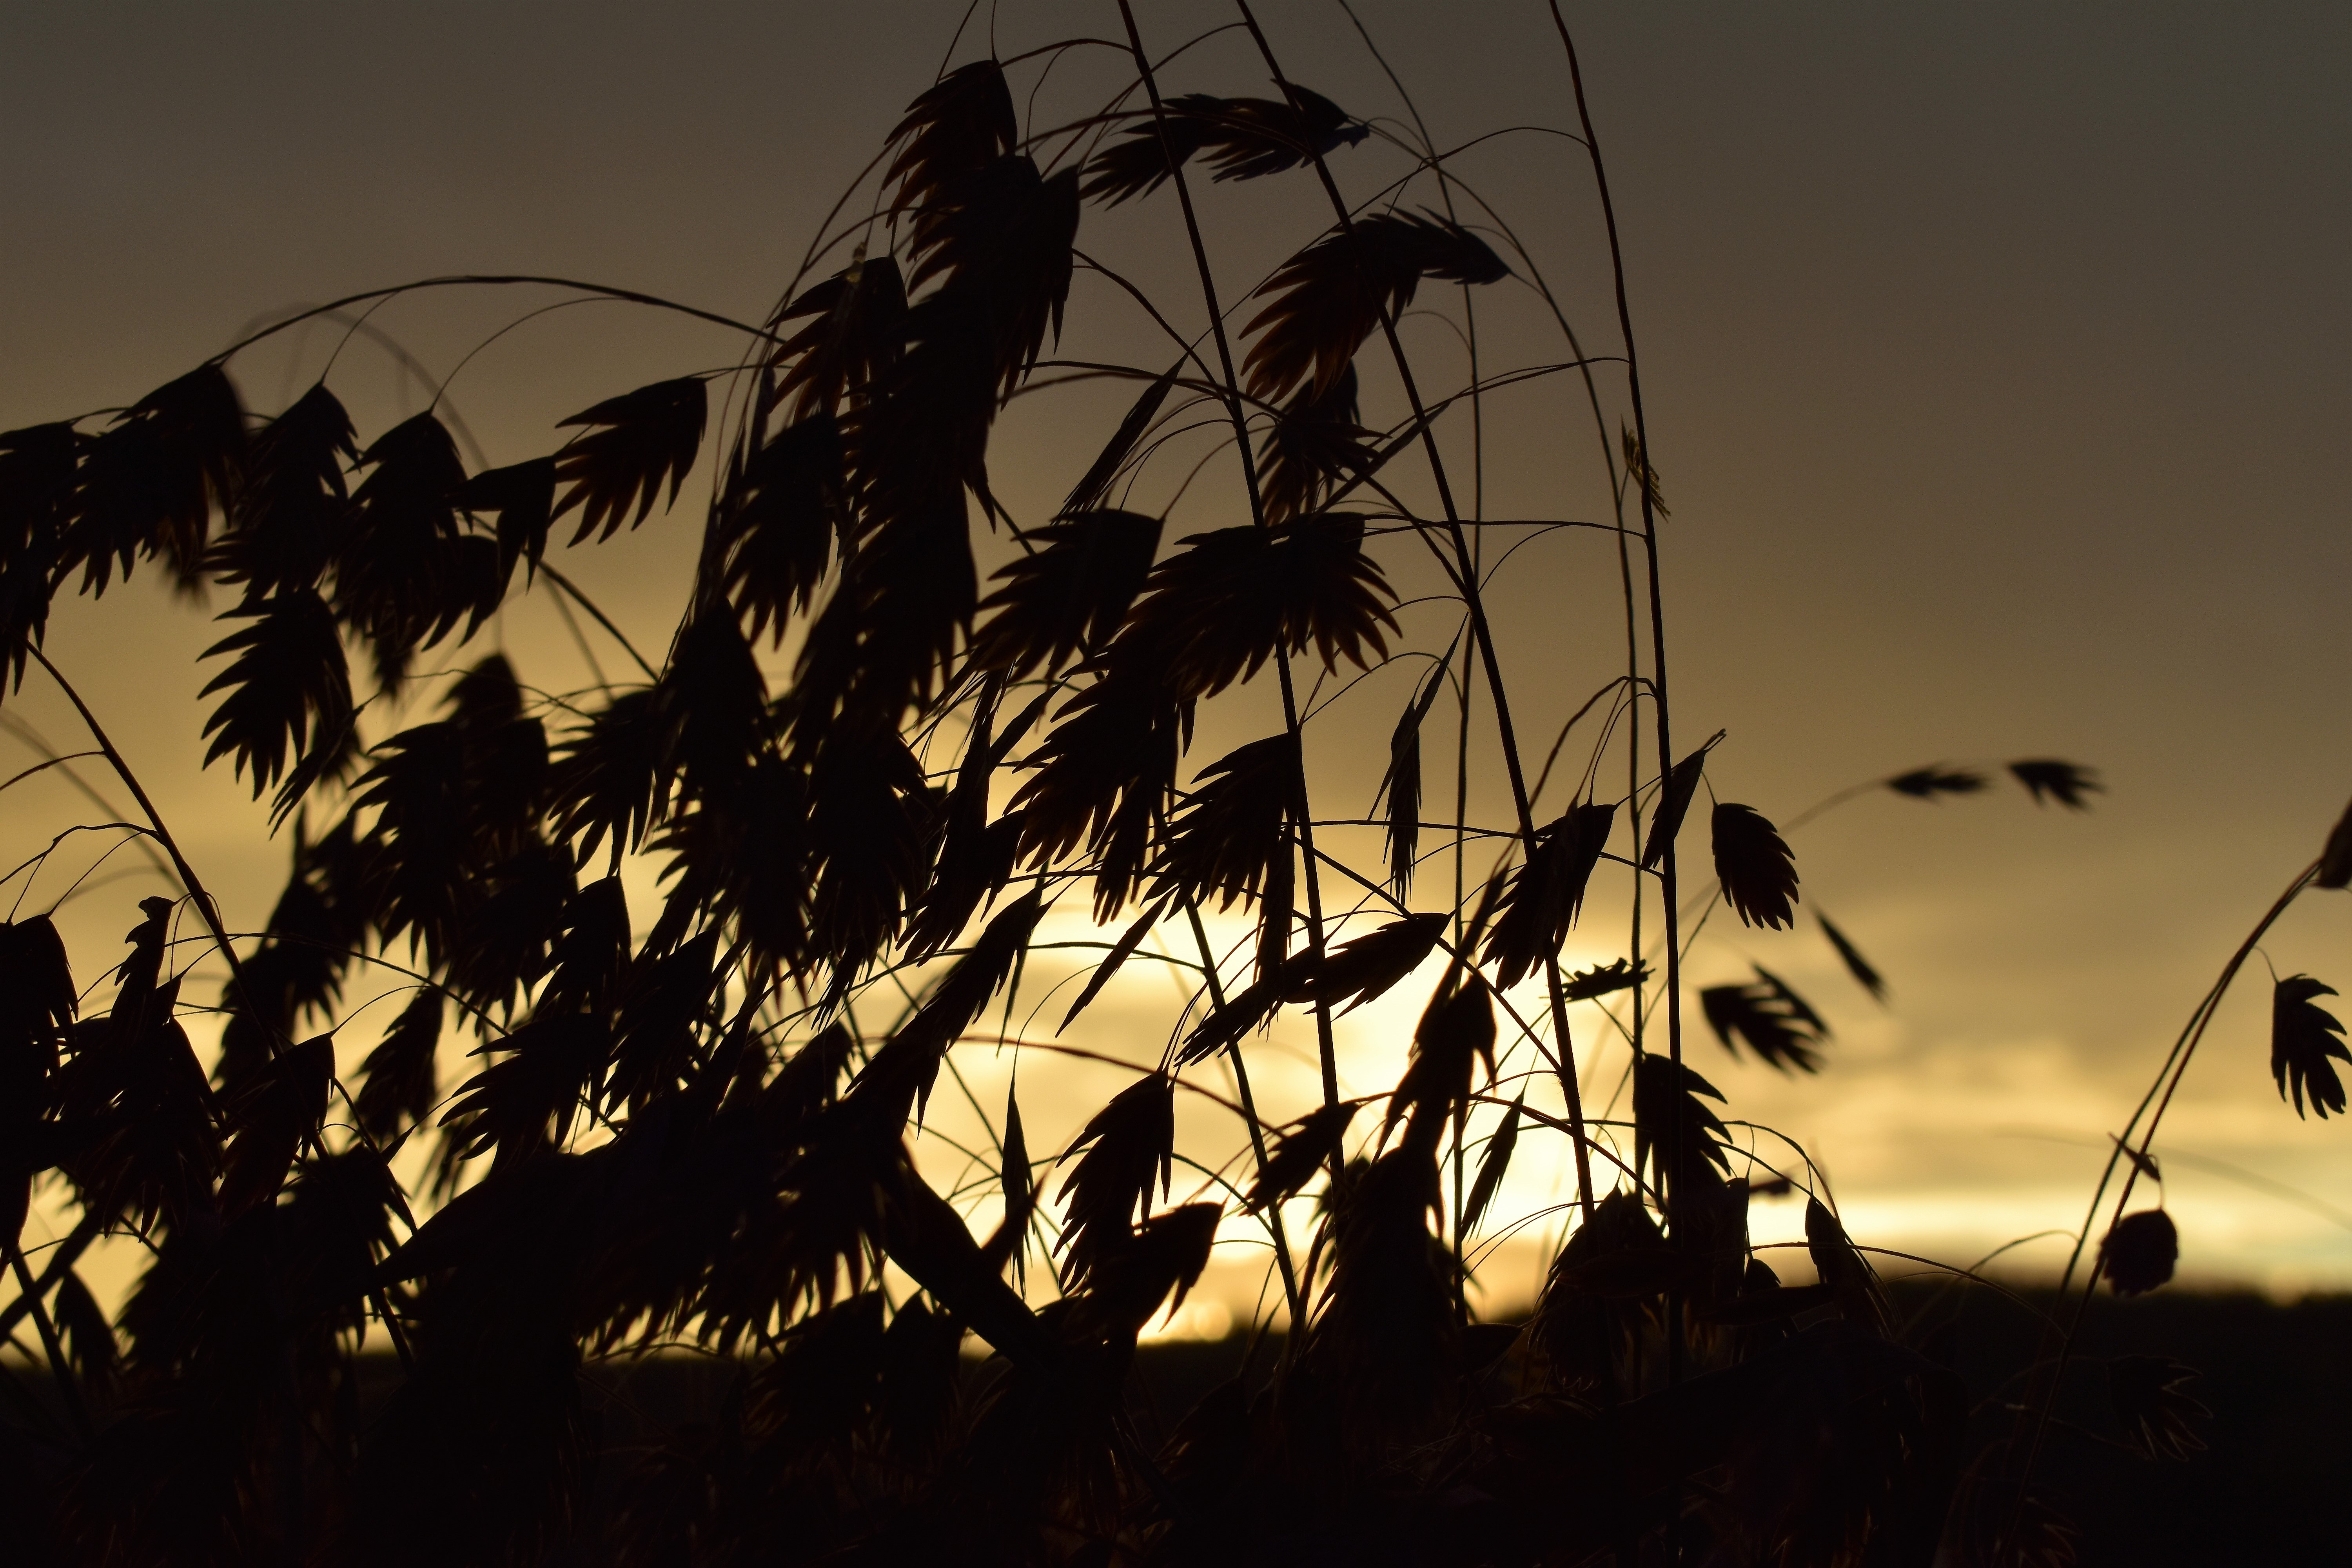
landscape, tree, nature, branch, silhouette, light, sky, sunset, sunlight, morning, leaf, flower, dawn, dusk, evening, reflection, weather, darkness, clouds, morgenstimmung, grasses, back light, morgenrot, aerengras, arecales, dried plants